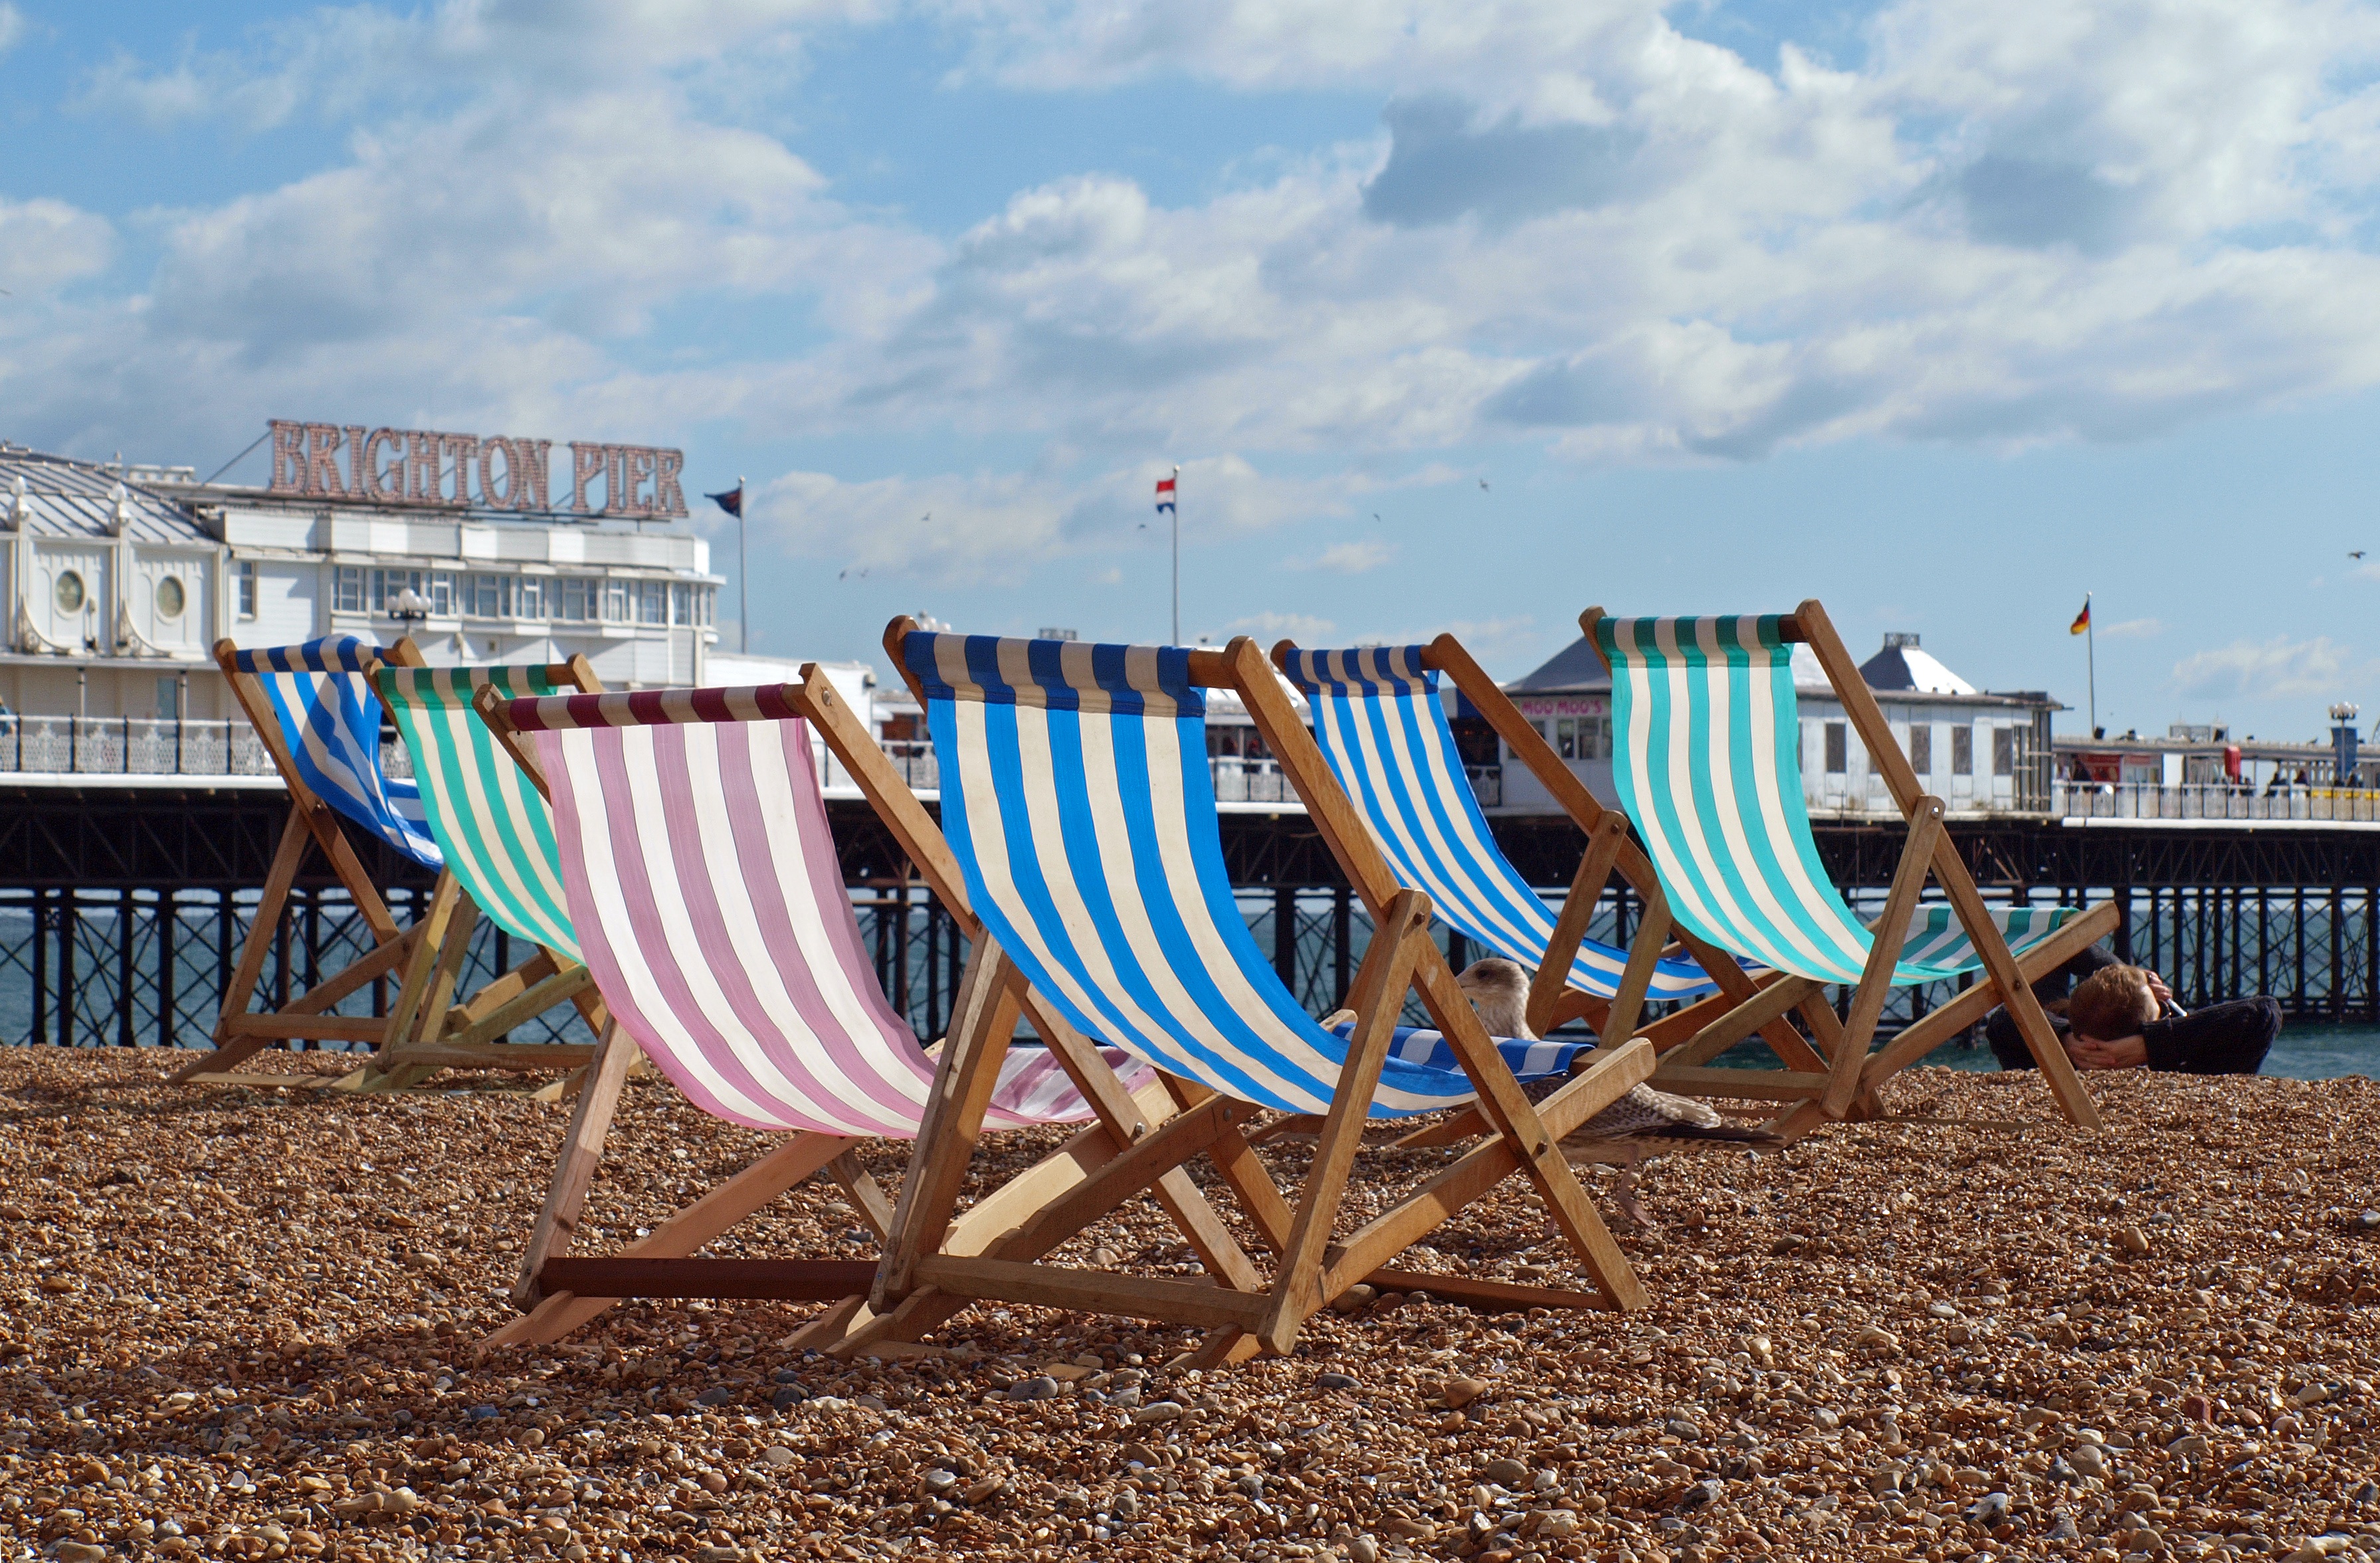
beach, sea, boardwalk, summer, vehicle, relax, holiday, rest, agriculture, tourism, leisure, sun lounger, brighton pier, relaxation, holidays, deck chair, brighton, recovery, sun loungers